Abel Chivukuvuku

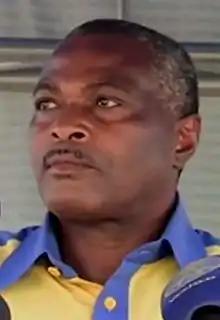
Chivukuvuku in 2017

Abel Epalanga Chivukuvuku (born November 11, 1957) is an Angolan politician and leader of the Broad Convergence for the Salvation of Angola electoral alliance (CASA-CE). Previously, as a long-time member of the National Union for the Total Independence of Angola (UNITA), he served as the Chief of UNITA's Parliament from October 1998 to September 2000.